Feminism in France

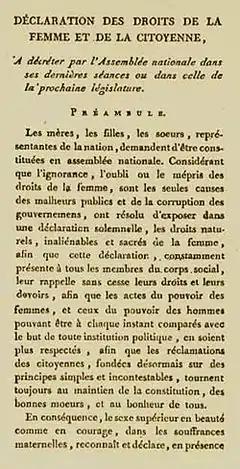
First page of Declaration of the Rights of Woman and of the Female Citizen

In November 1789, at the very beginning of the French Revolution, the Women's Petition was addressed to the National Assembly but not discussed. Although various feminist movements emerged during the Revolution, most politicians followed Rousseau's theories as outlined in "", which confined women to the roles of mother and spouse. The philosopher Condorcet was a notable exception who advocated equal rights for both sexes.